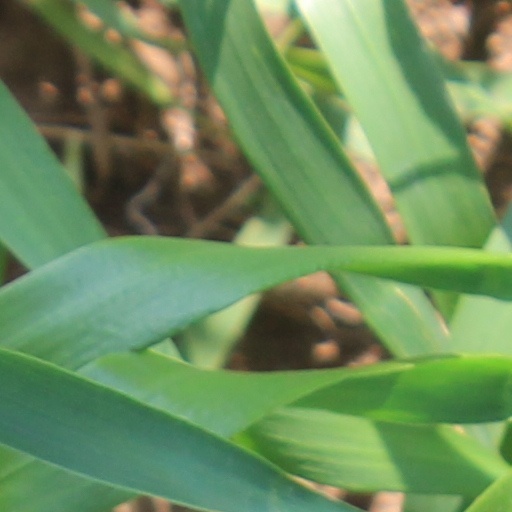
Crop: wheat